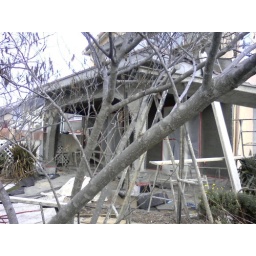
First coat of stucco applied over wire netting and roofing paper applied to the building structure